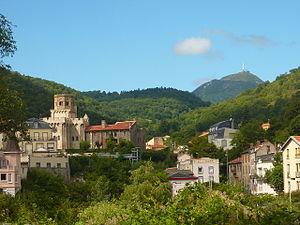
Ville de Royat avec son église fortifiée et Puy-de-Dôme
Royat est une commune française située dans le département du Puy-de-Dôme, en région Auvergne-Rhône-Alpes.